Vikkstar123

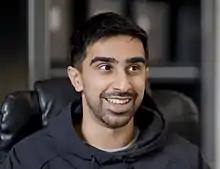
Barn in 2022

Vikram Singh Barn (born 2 August 1995), better known as Vikkstar123 or simply Vikkstar, is an English influencer and DJ. He is a member of the YouTube group the Sidemen.